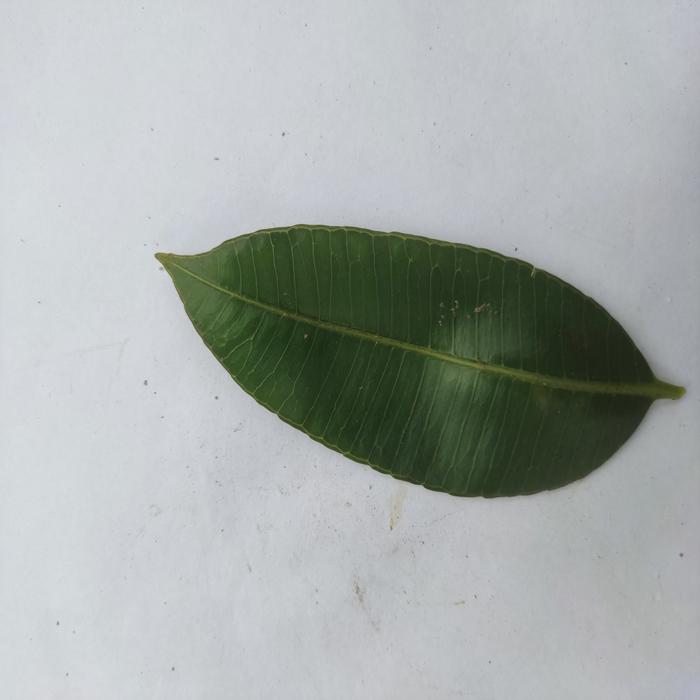
Crop: Hog Plum
Leaf condition: Heathy_Leaf